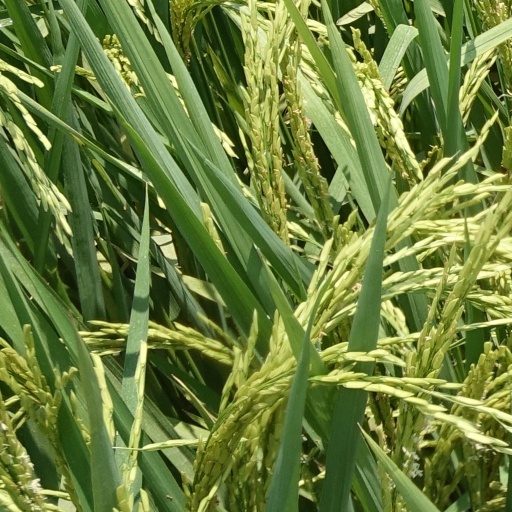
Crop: rice